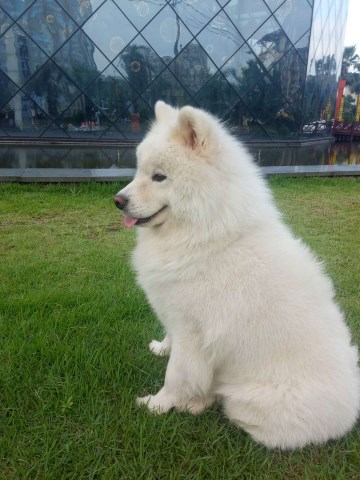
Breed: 2192-n000088-Samoyed